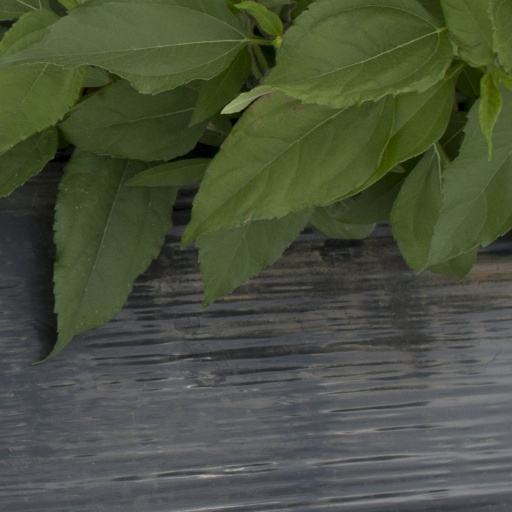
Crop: Jerusalem artichoke